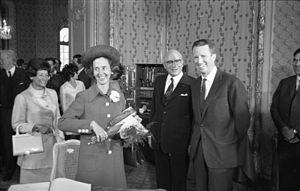
Baudouin, né au château du Stuyvenberg le 7 septembre 1930 et mort à Motril le 31 juillet 1993, est le cinquième roi des Belges. Il règne du 17 juillet 1951 jusqu’à sa mort. Deuxième enfant et premier fils de Léopold III et de la reine Astrid, il porte le titre de comte de Hainaut alors que son père est encore duc de Brabant puis devient duc de Brabant à l'avènement de Léopold III au trône de Belgique. Il est le frère aîné et prédécesseur du roi Albert II et le frère cadet de la grande-duchesse Joséphine-Charlotte de Luxembourg.
Fabiola de Mora y Aragón est une aristocrate espagnole devenue, par son mariage avec le roi Baudouin de Belgique, la cinquième reine des Belges de 1960 à 1993, année durant laquelle son époux meurt.